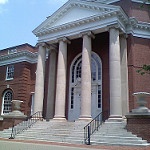
Scene: Outdoor